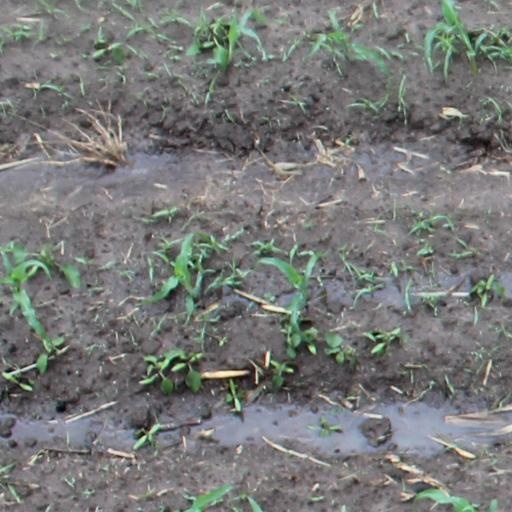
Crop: maize; corn